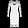
Label: Dress